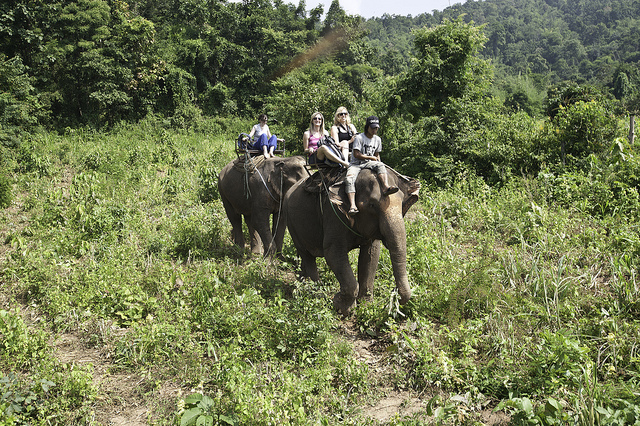
user: Given an image and a question. Answer the question in a short answer. Question: Besides horses what animals are these that you can ride? Short Answer:
assistant: elephant